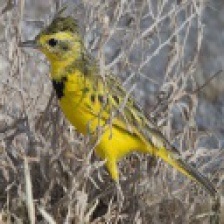
Species: GOLDEN PIPIT
Scientific name: TMETOTHYLACUS TENELLUS